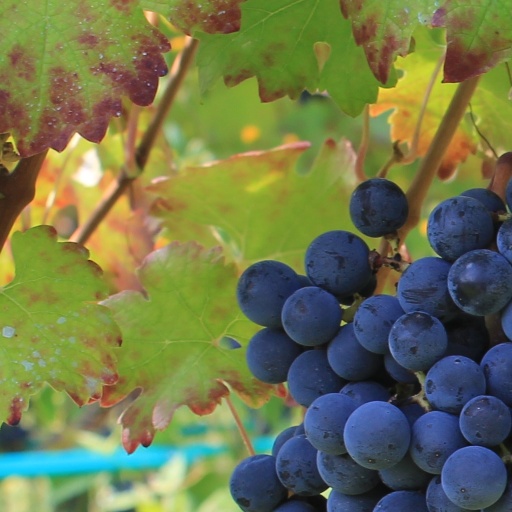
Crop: grape